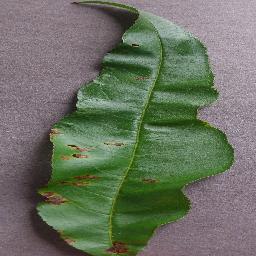
Label: Peach___Bacterial_spot